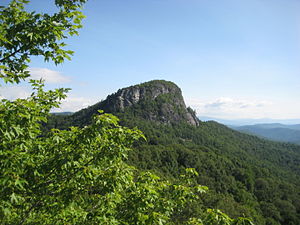
Burke County (North Carolina) / Geografi
Table Rock
Burke County er et county i den vestlige del af North Carolina i USA. Det administrative centrum er byen Morganton.